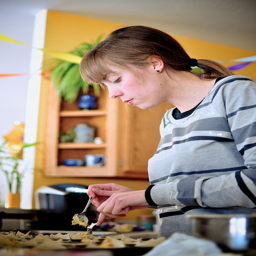
Woman scooping cookie dough from a spoon onto a cookie sheet.
A woman uses two utensils on some food.
A young woman making cookies in a kitchen
A woman spooning cookie dough onto a cookie sheet.
Woman working in kitchen preparing food for party.